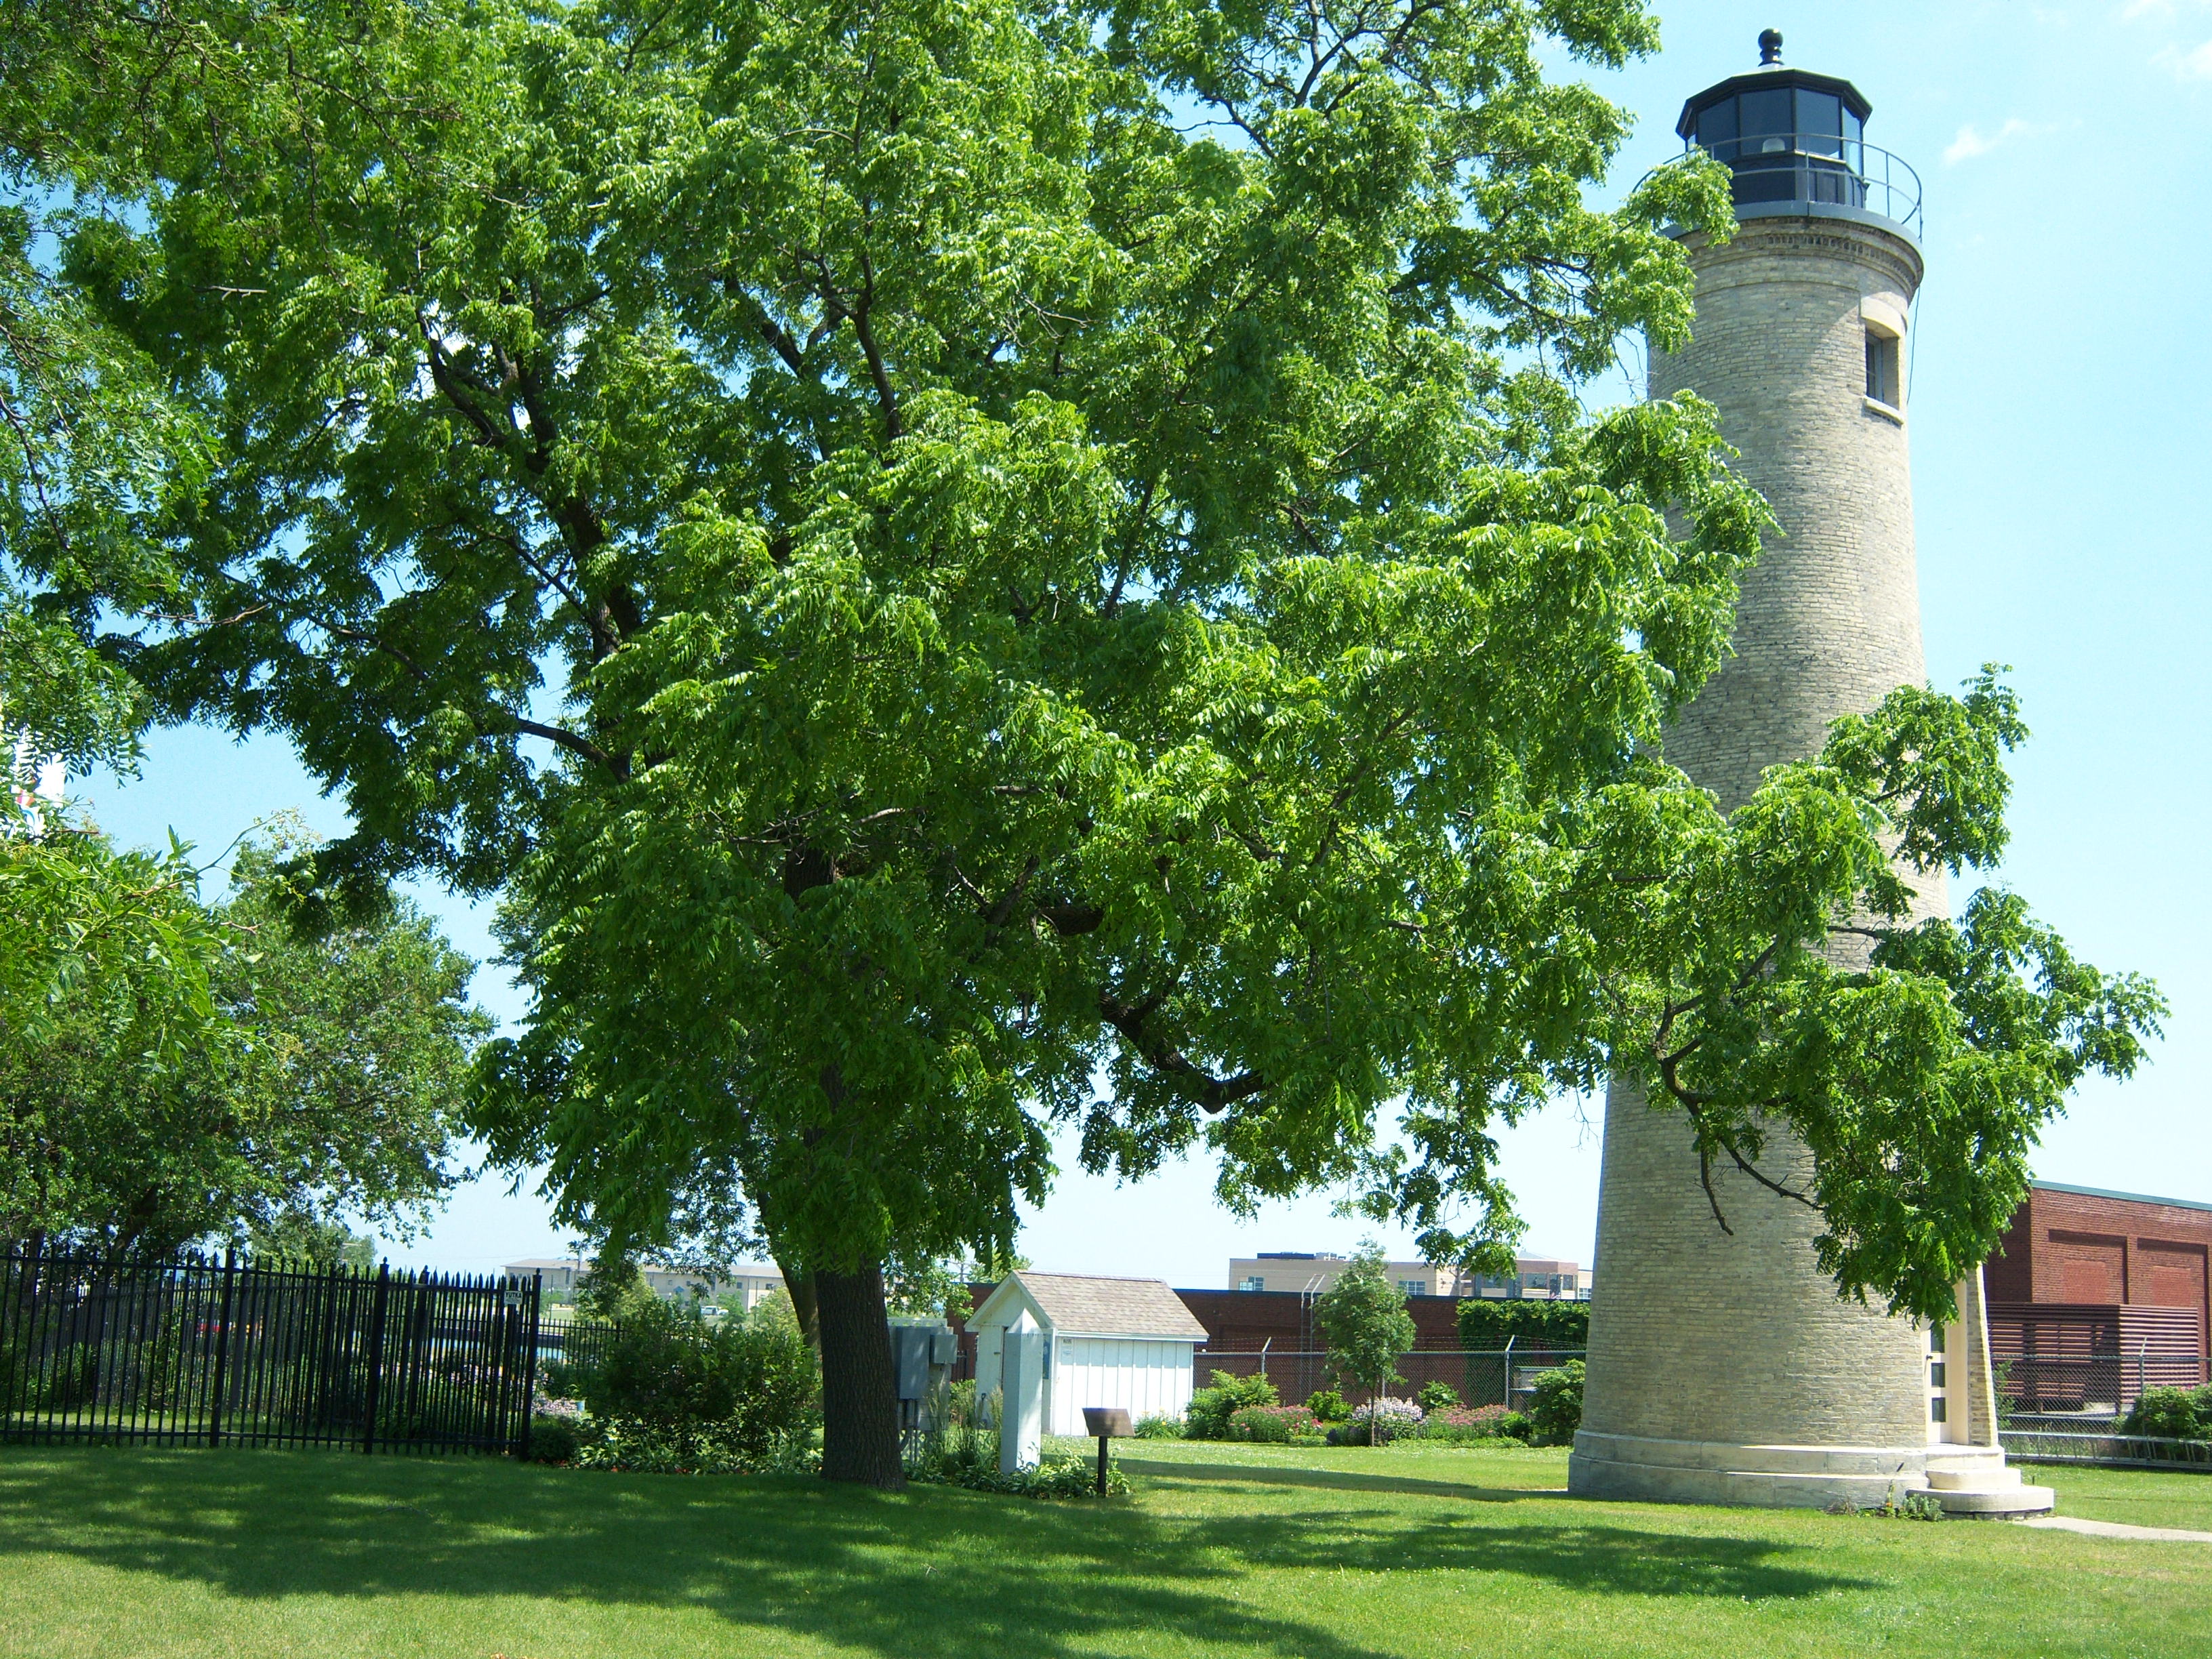
tree, plant, flower, estate, wisconsin, kenoshacounty, kenosha, woody plant